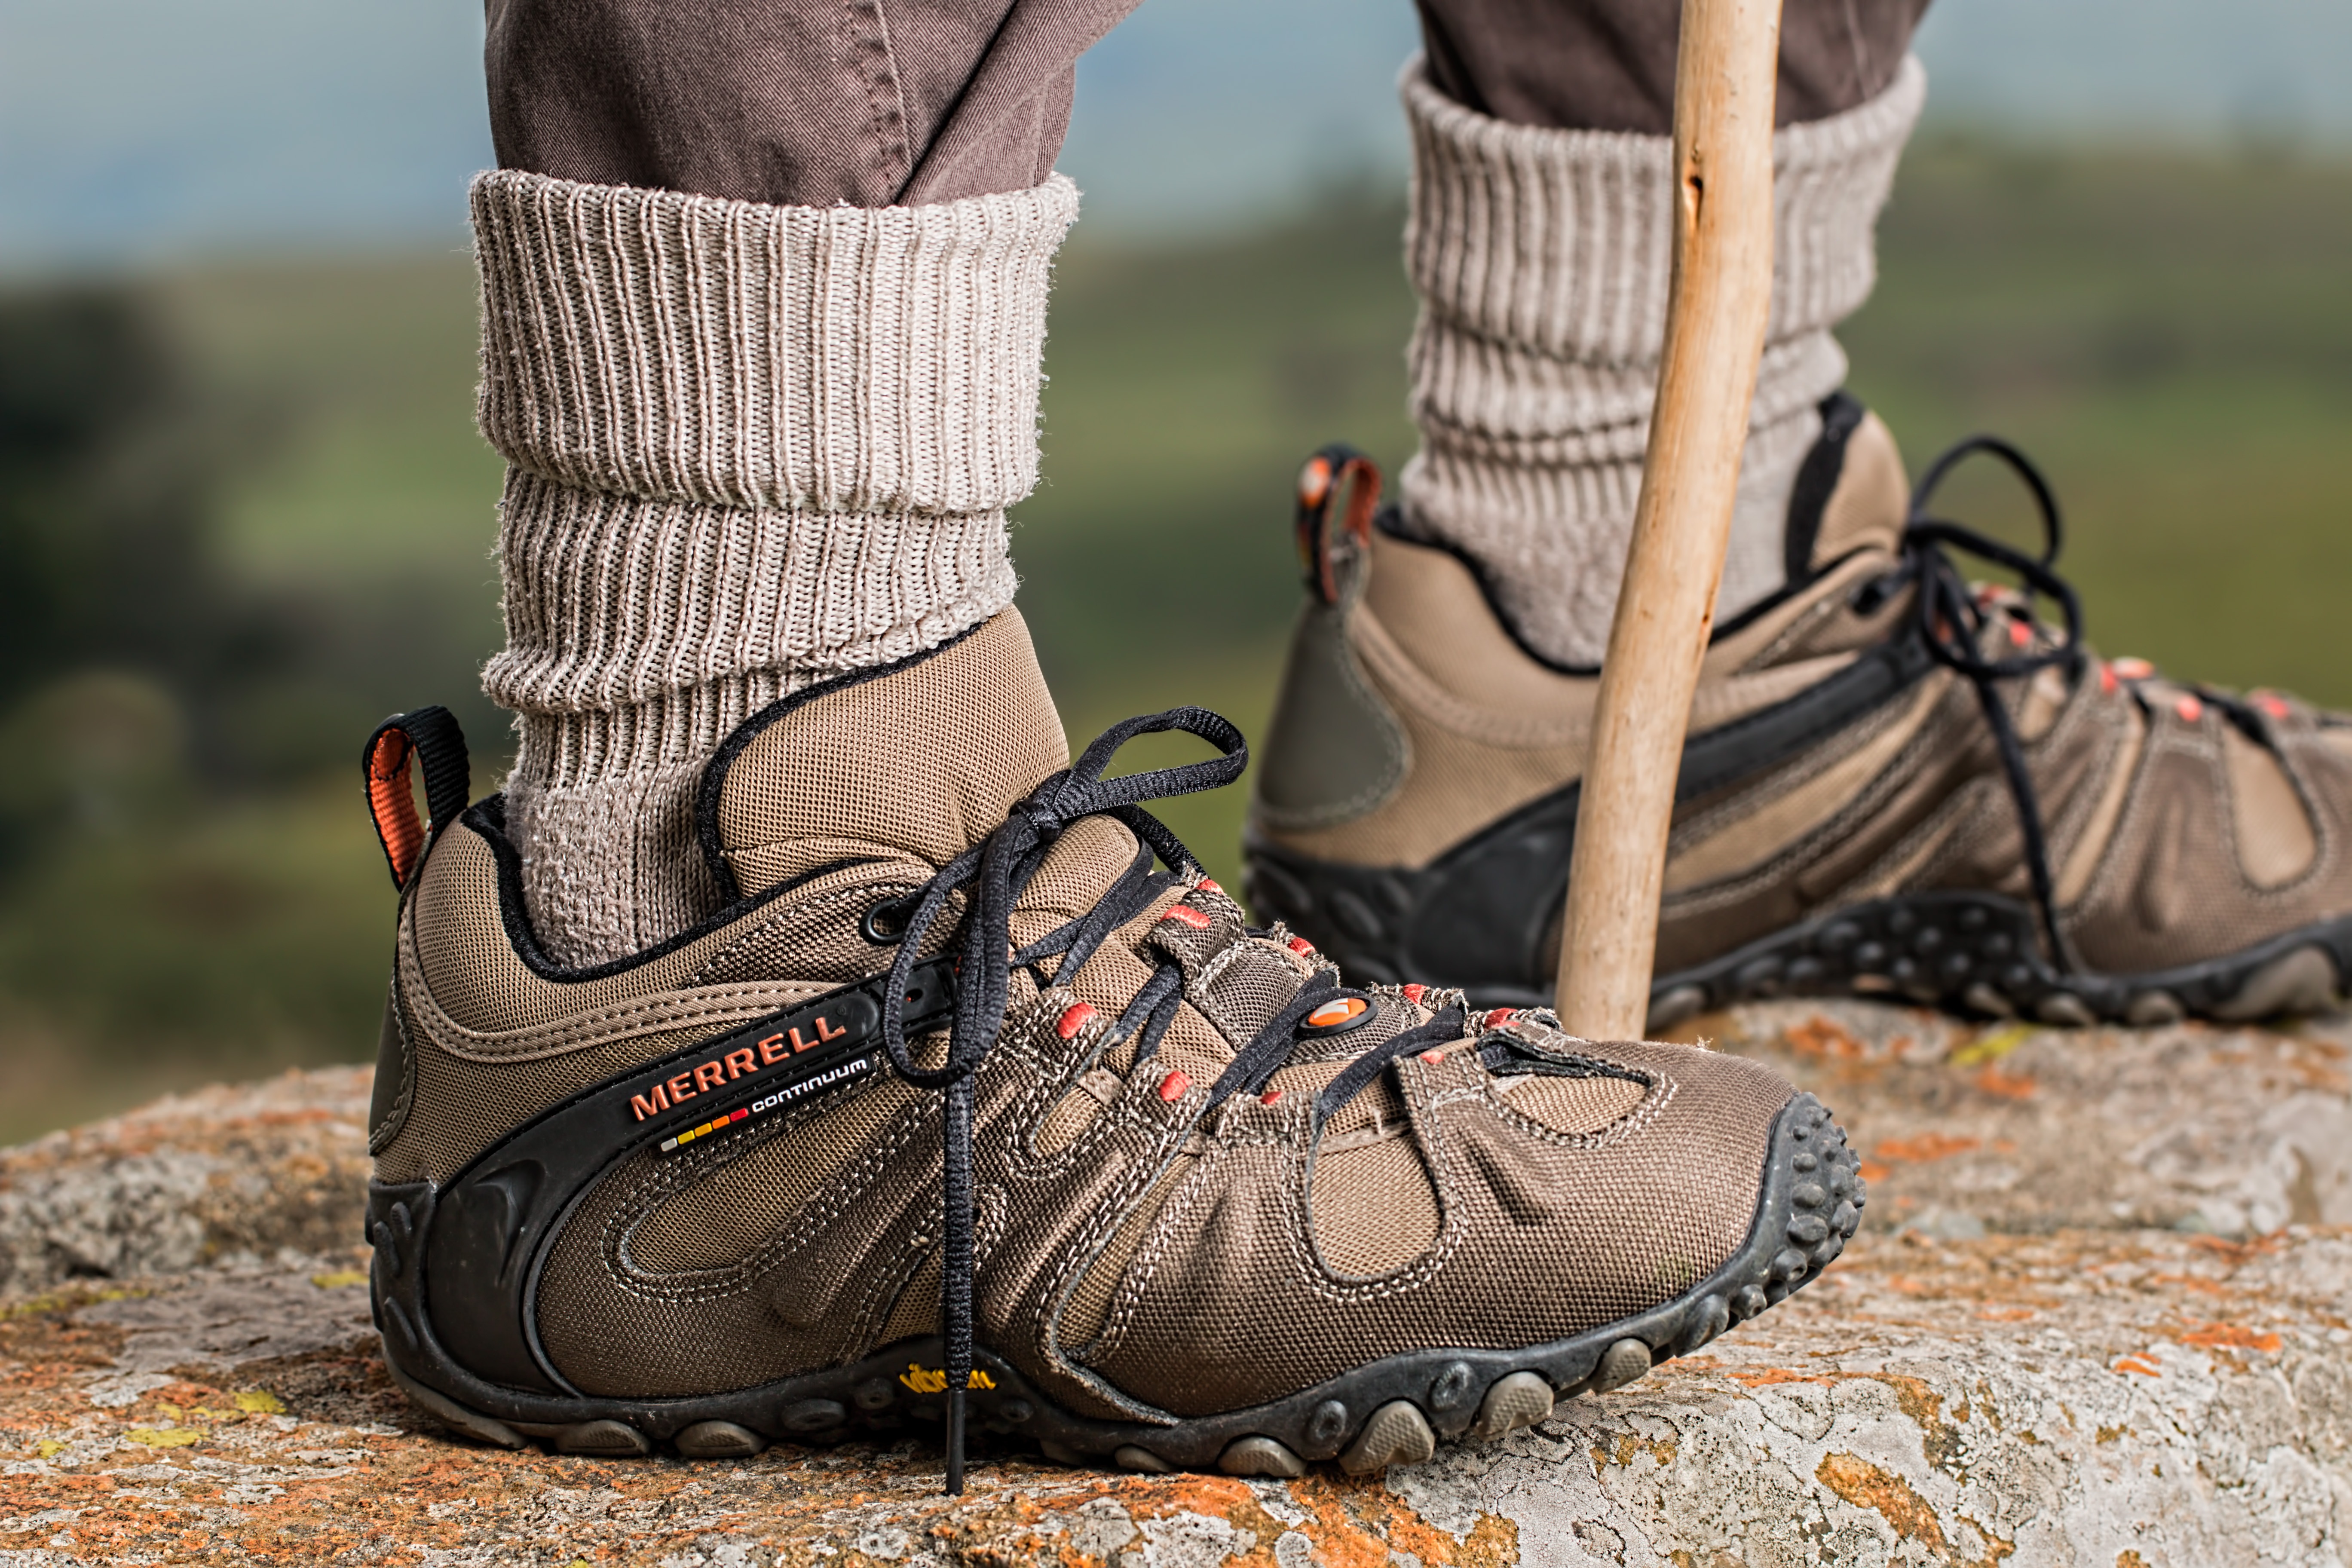
outdoor, walking, shoe, hiking, sport, military, boot, leg, spring, training, jogging, rock climbing, exercise, leisure, fitness, activity, shoes, footwear, wellness, jog, outdoor shoe, merrell, vibram